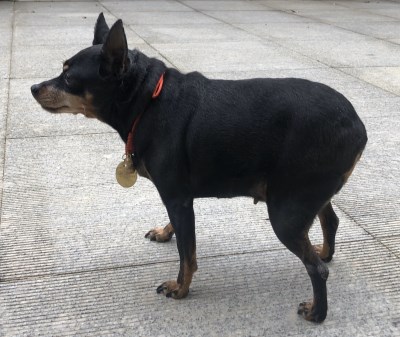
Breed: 561-n000127-miniature_pinscher